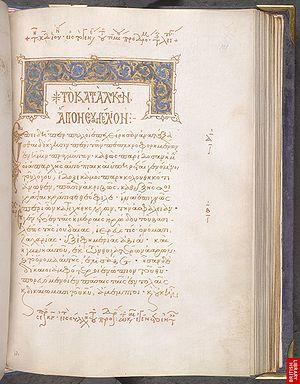
Le groupe de manuscrits du Nouveau Testament grec est composé de ceux écrits sur parchemin en lettres minuscules. Ces parchemins ont tous été réalisés entre le IXᵉ et le XVᵉ siècle. Le nombre de ces manuscrits existant est estimé à plus de 2911.